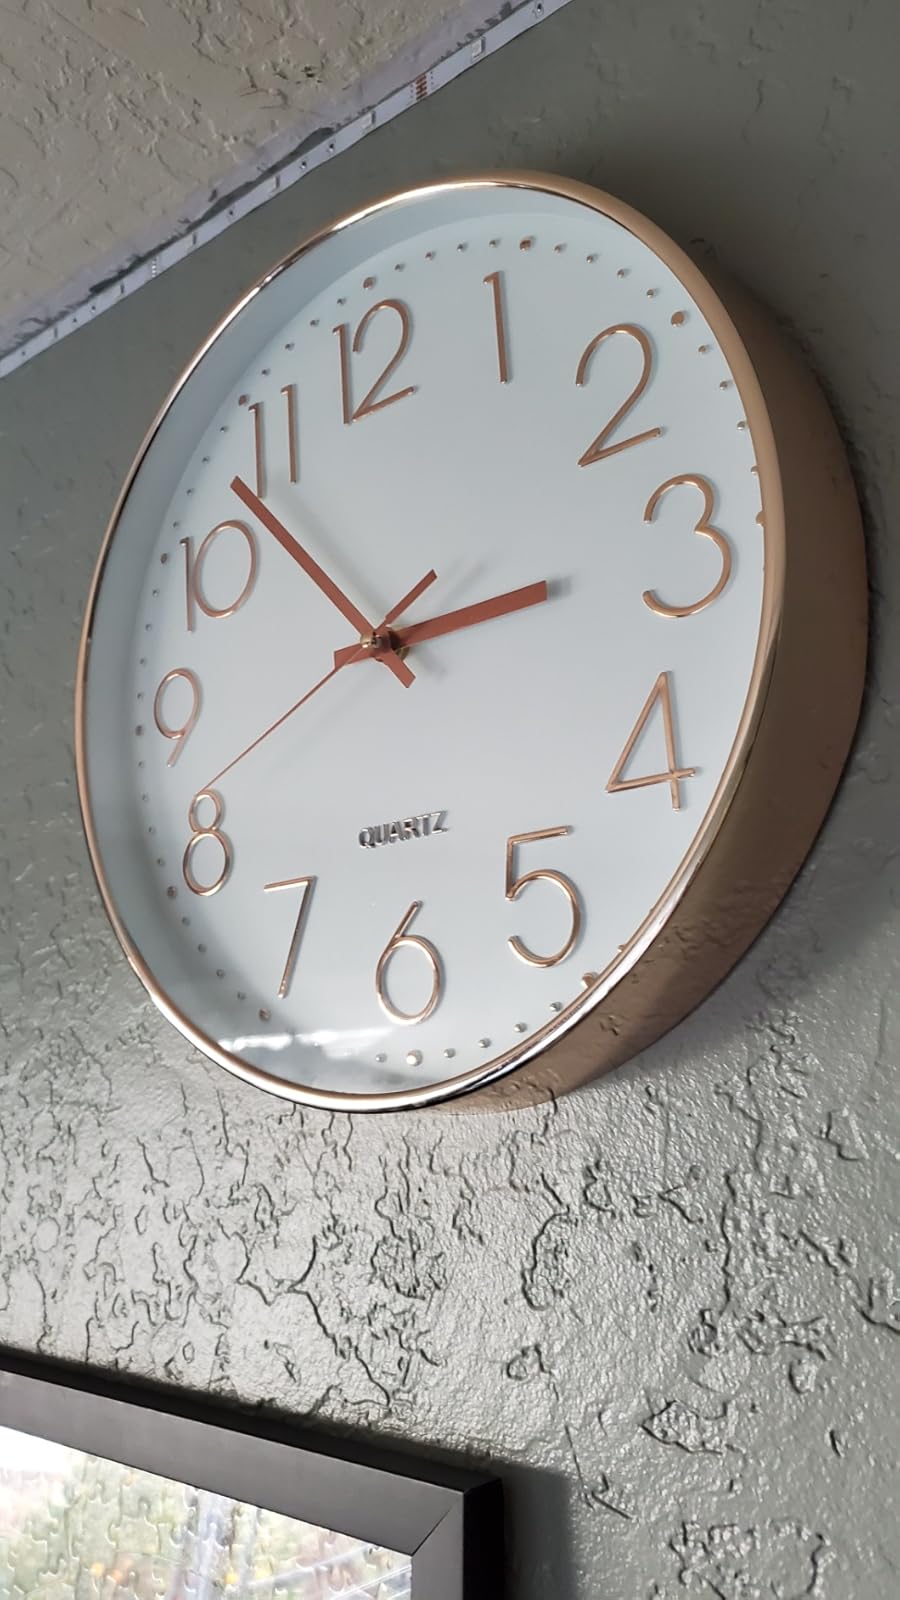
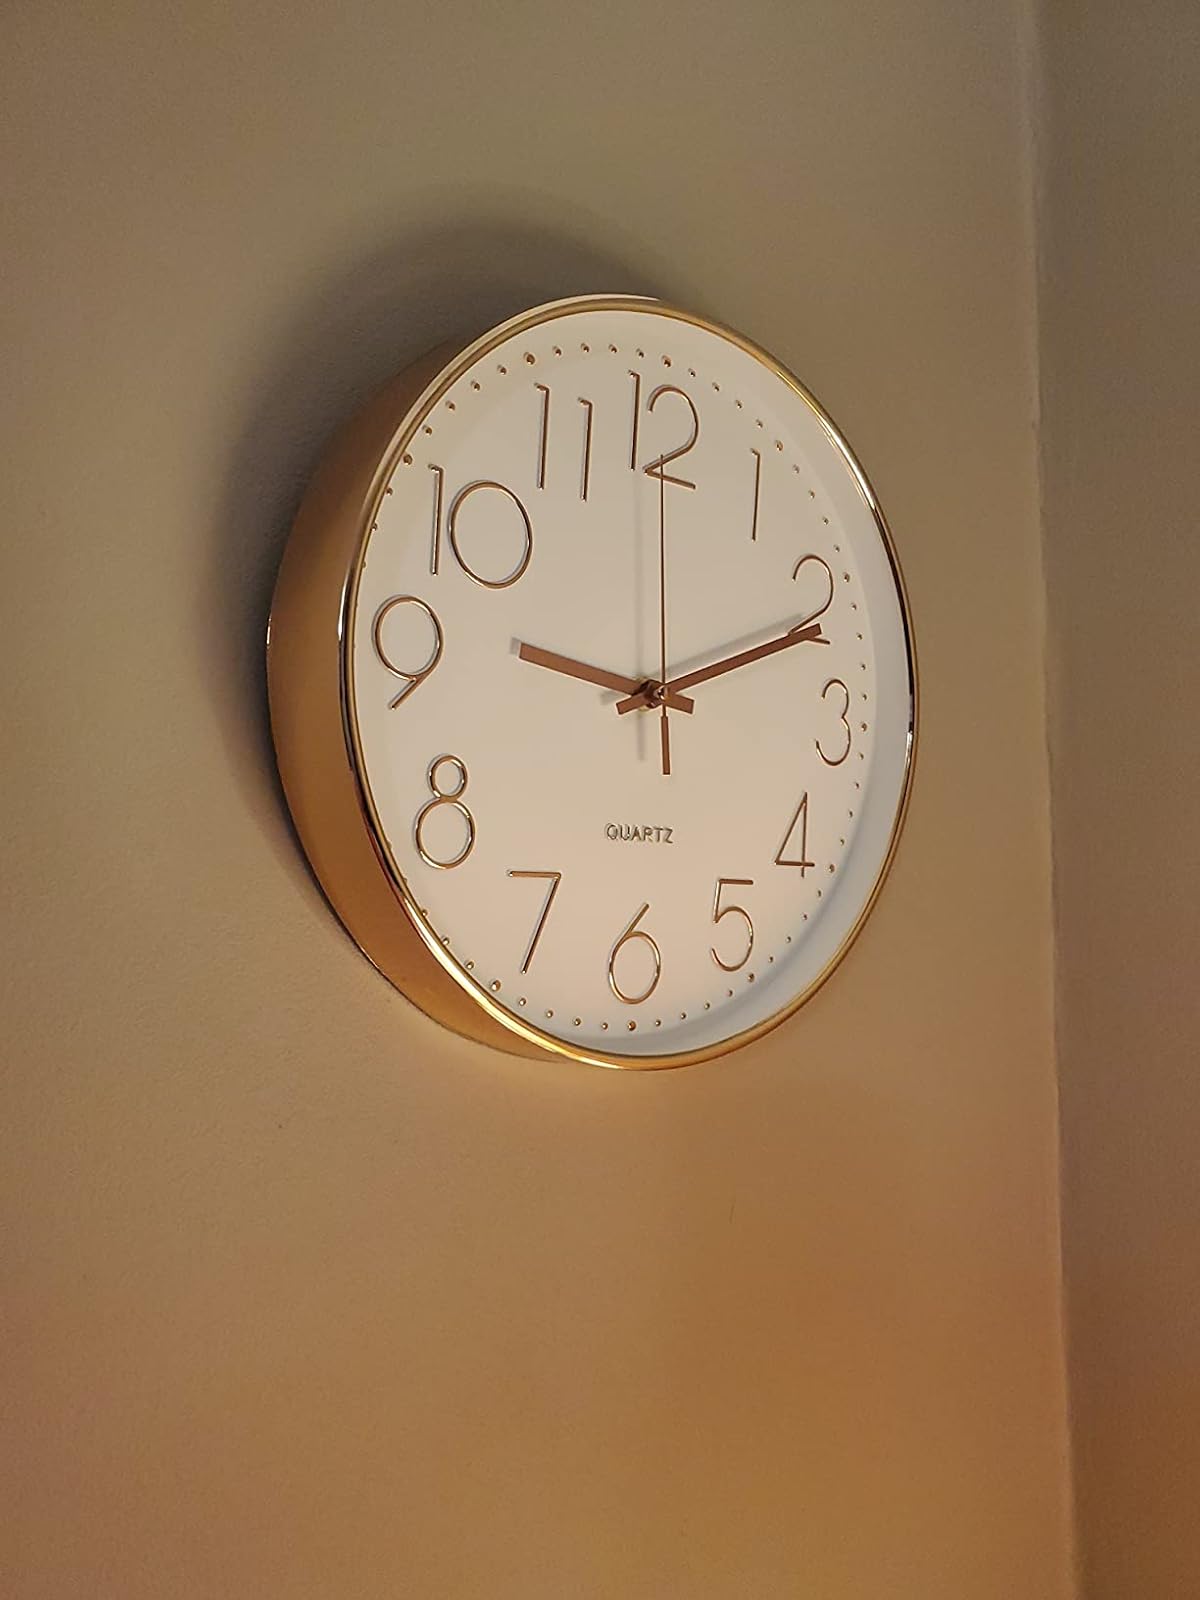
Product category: clock
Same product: yes